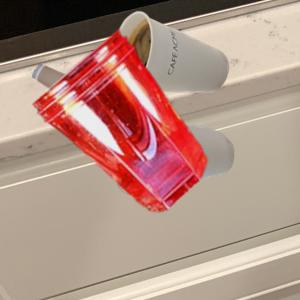
Label: cups